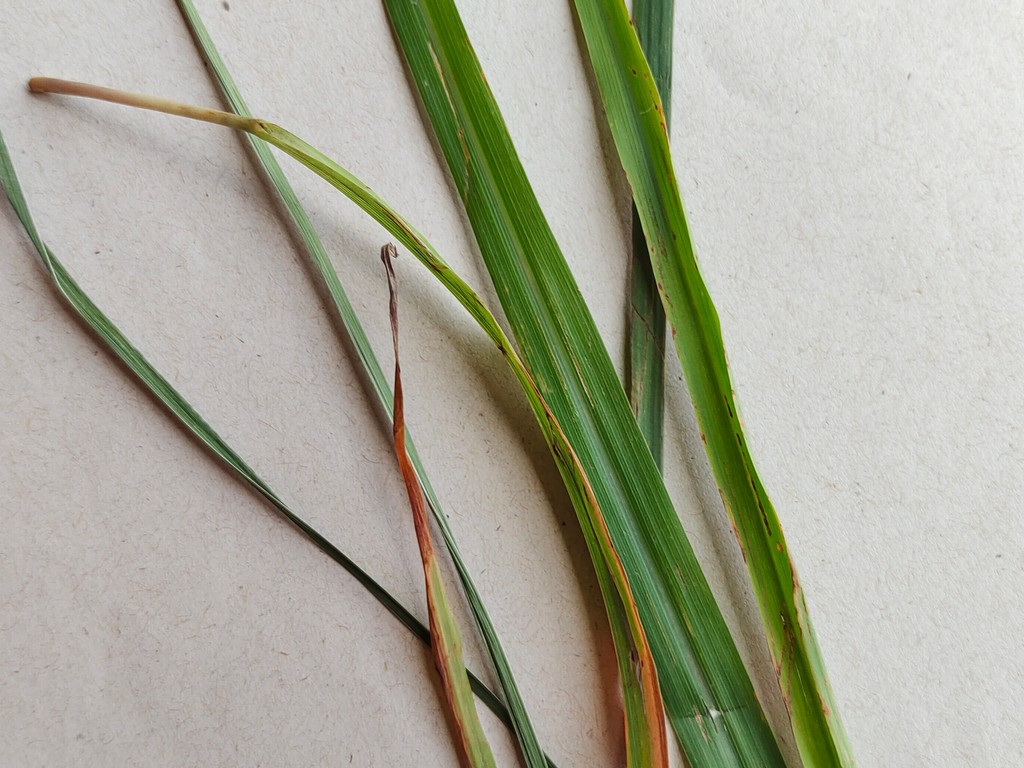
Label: Unhealthy